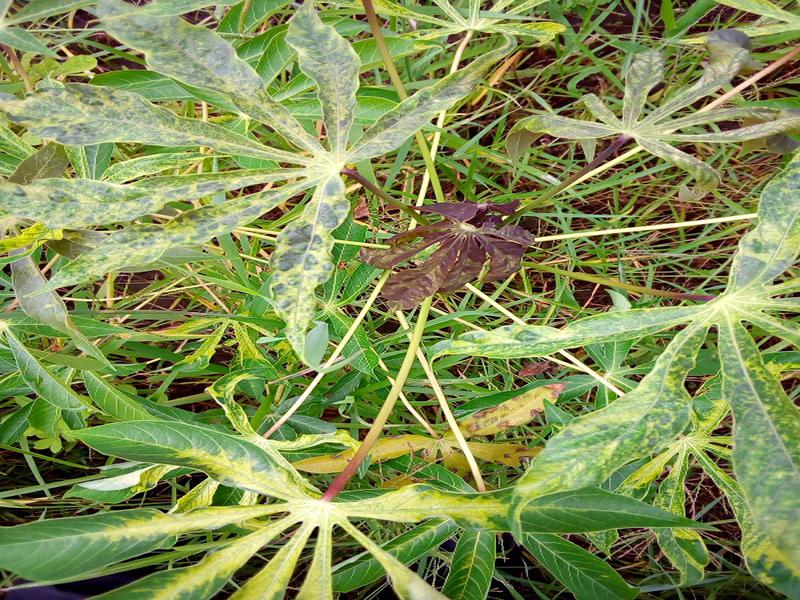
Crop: cassava
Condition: mosaic_disease